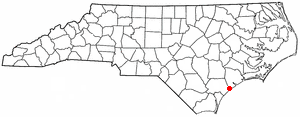
Surf City est une ville du Comté de Pender située dans l'État de la Caroline du Nord aux États-Unis. Selon le Recensement des États-Unis de 2000, sa population se chiffre à 1 393 personnes.